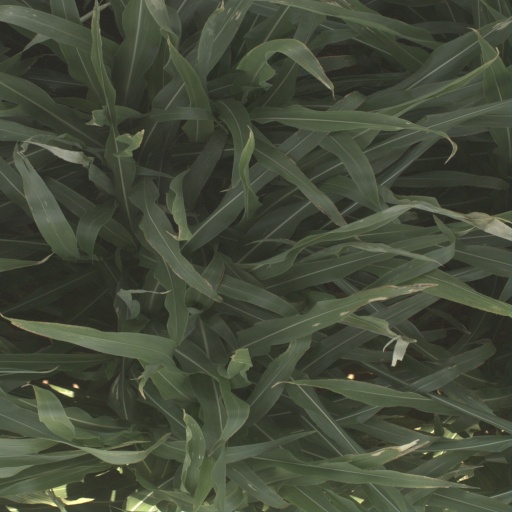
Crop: sorghum